Ball Arena

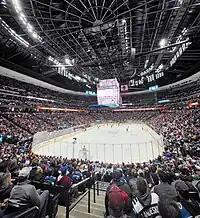
Interior of Ball Arena in 2023

In 2007, the west regionals of the NCAA Division I hockey tournament were held at the arena, hosted by the University of Denver. The following year, it hosted the Frozen Four round of the 2008 tournament.